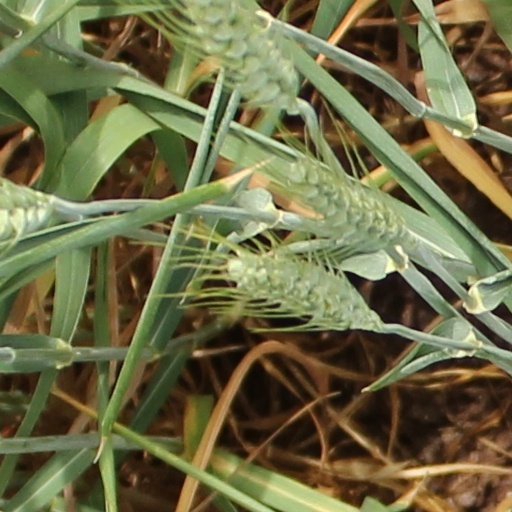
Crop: wheat